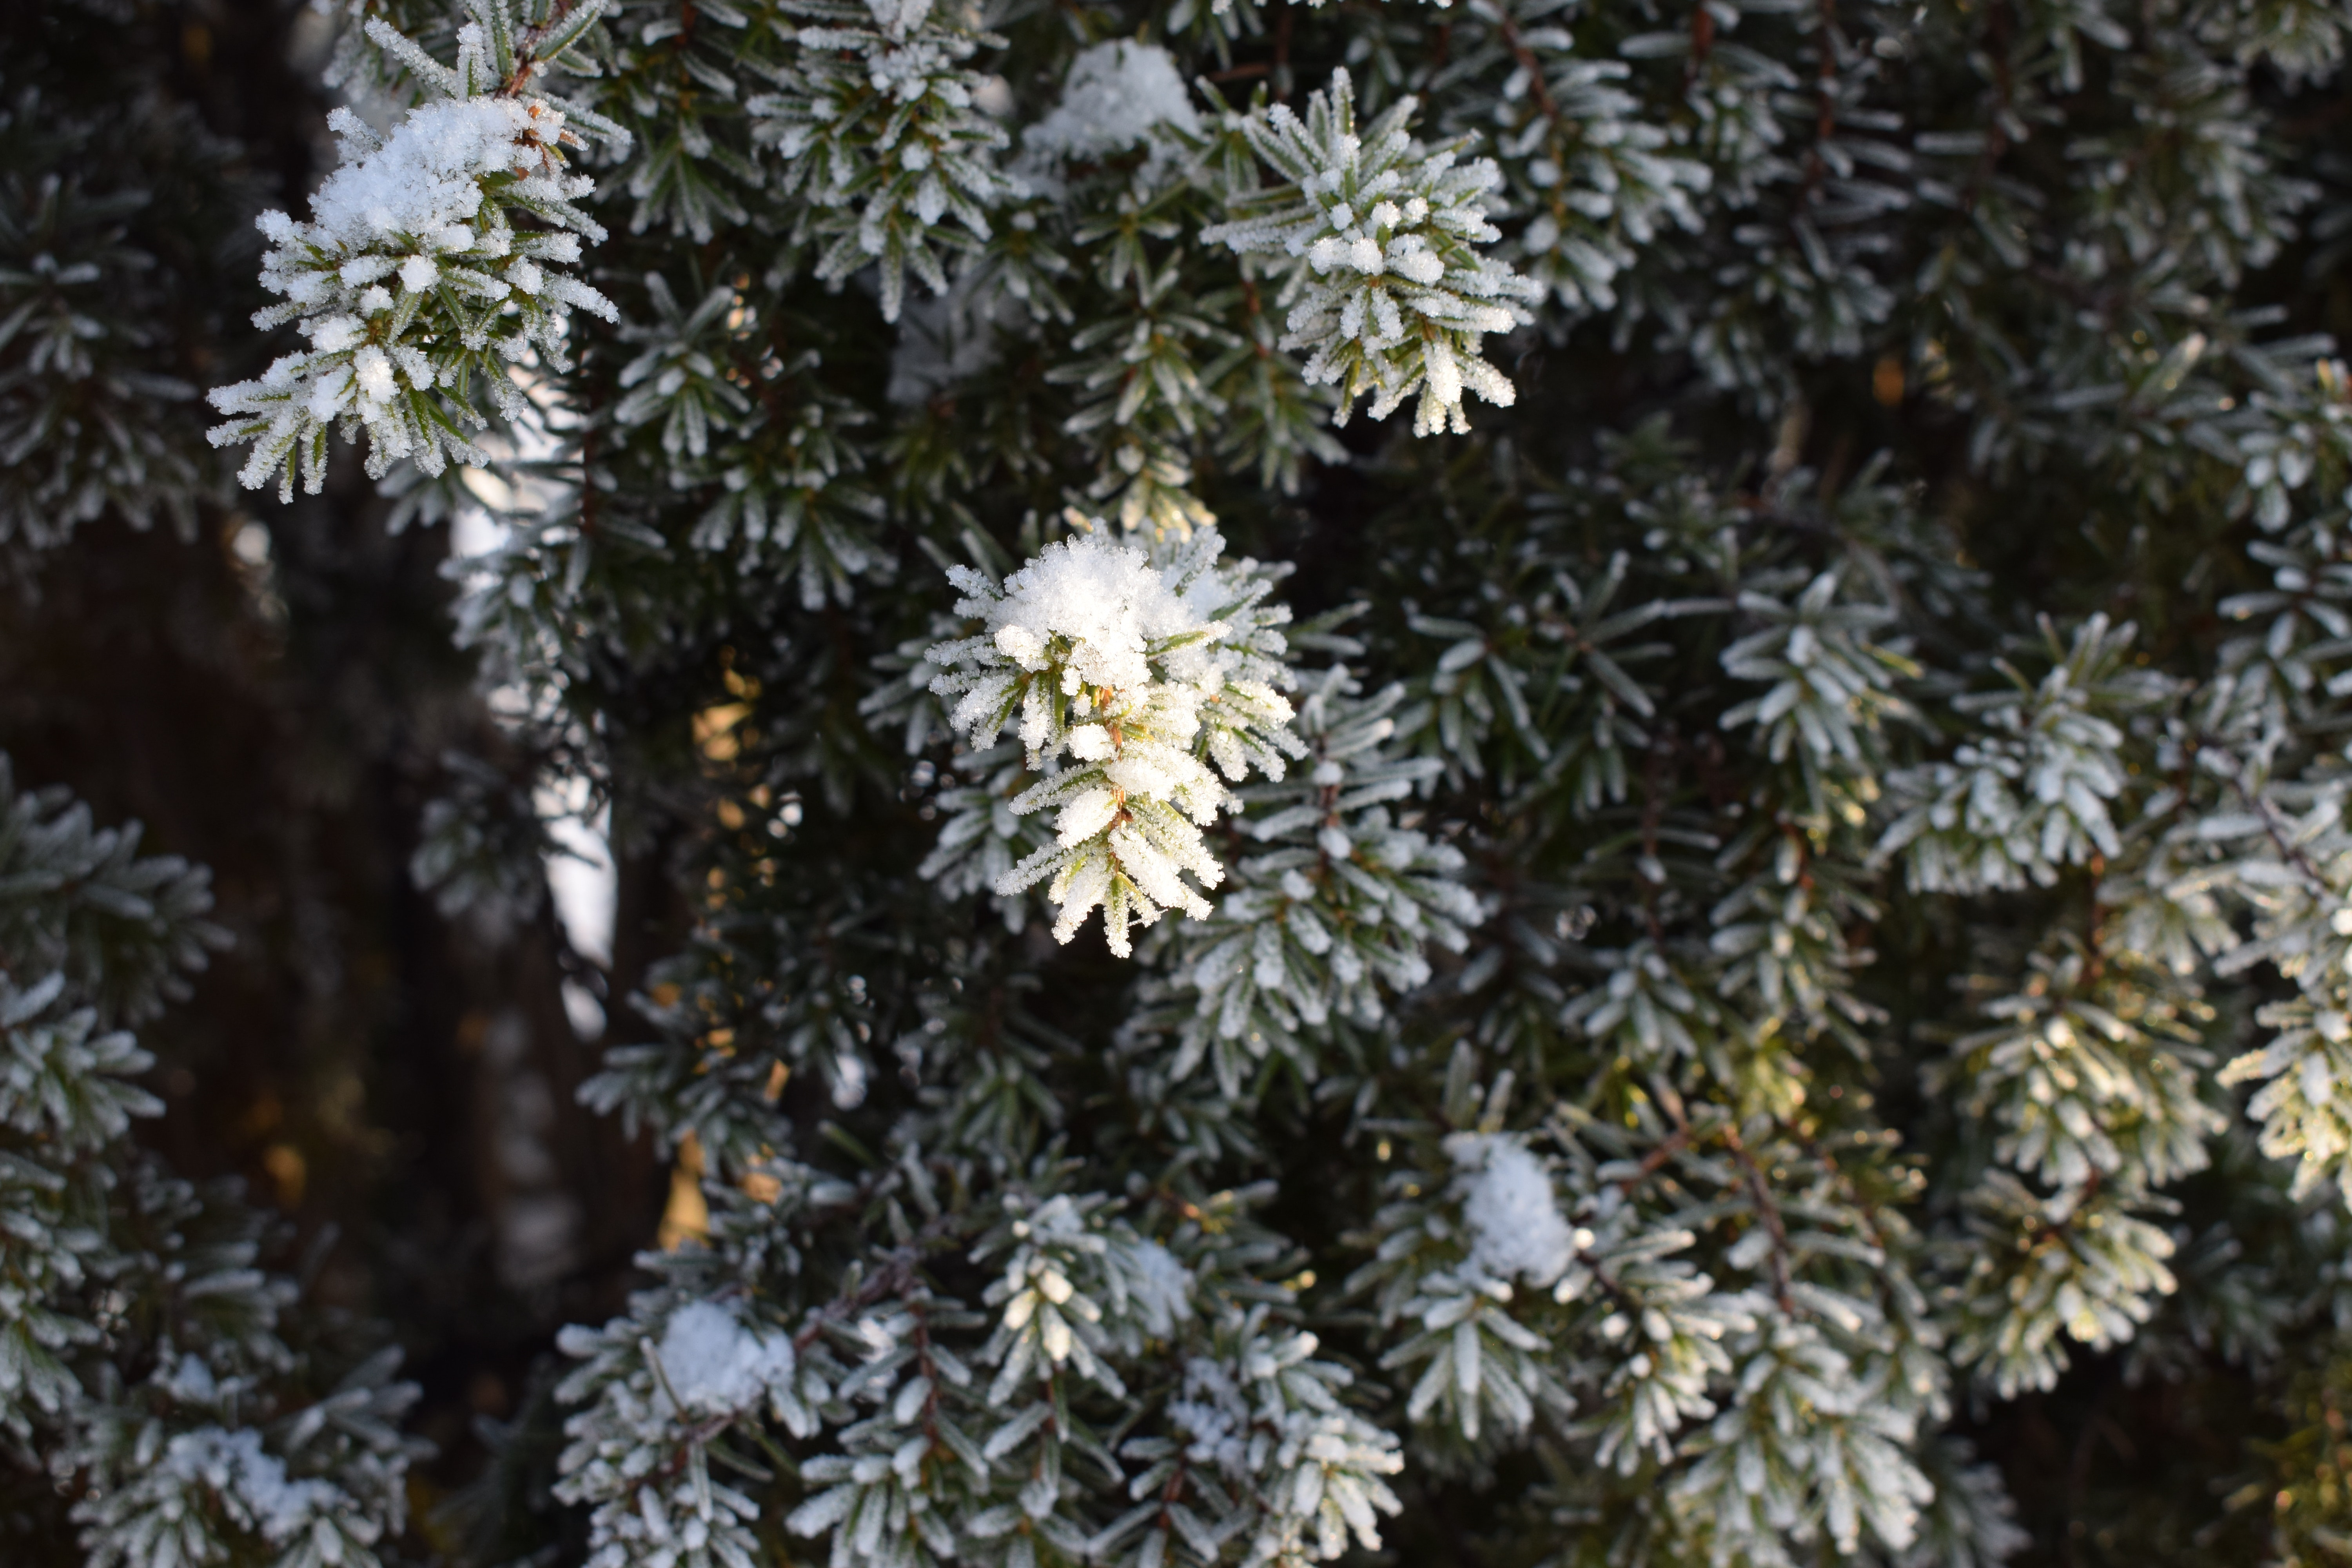
balsam fir, flower, plant, tree, subshrub, botany, woody plant, shrub, evergreen, flowering plant, pine family, fir, parsley family, conifer, marsh labrador tea, wildflower, cypress family, winter, vascular plant, perennial plant